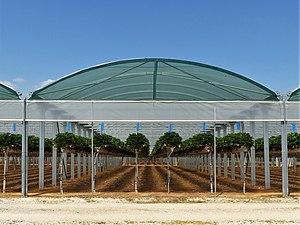
Fraisiculture hors-sol à Beauregard-et-Bassac, Dordogne, France.
Beauregard-et-Bassac est une commune française située dans le département de la Dordogne, en région Nouvelle-Aquitaine.